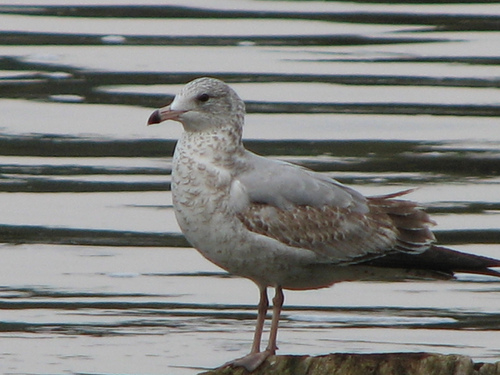
a bird with gray and white mottled chest, a bill that is pink with a black tip and a long black undertail coverts.
this is a white and gray bird with a white belly and long brown feetthe bird is grey and white with a black tipped beak.
the web-footed, white with brown-spotted bird has long tarsus, wings that are brown and white, black rectrices, a gray back, and a short, black-tipped rounded beak.
this medium sized bird has grey feathers with brown spots and a black tail
this white bird has light brown spots, webbed feet and a beak that curved down at the tip.
an all over white bird that has an awkwardly shaped bill and brown specks all over its rump, primaries, and wingbars.
this bid has grey coverts, grey and brown secondaries, and a grey chest with brown speckles.
a small bird with a bill that curves downwards, and pink feeta larger bird with a bill that is white with pink stripes and a black tip, pink tarsus, and a white and brown feather pattern.
Species: Ring Billed Gull